Nights on the Nile

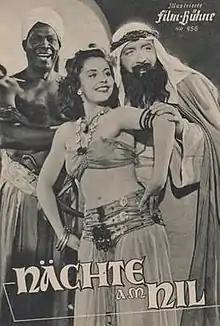

Nights on the Nile is a 1949 West German musical comedy film directed by Arthur Maria Rabenalt and starring Sonja Ziemann, Wolfgang Lukschy and Kurt Seifert. It was shot at the Tempelhof Studios in West Berlin and on location around the city including along the River Havel. The film's sets were designed by the art director Emil Hasler and Walter Kutz.